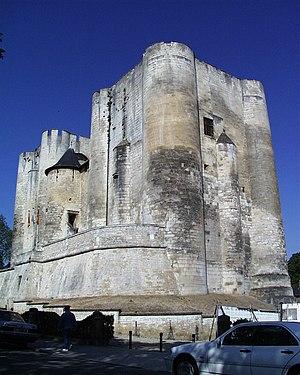
Le donjon est la tour la plus haute d'un château fort au Moyen Âge, destinée à servir à la fois de point d'observation, de poste de tir et de dernier refuge si le reste de la fortification vient à être prise par un ennemi. Cette tour, ou ce bâtiment fortifié, sert aussi en général de résidence au seigneur du château.
Cet article recense les monuments historiques de France classés en 1840, la première protection de ce type dans le pays.